Les Genevez

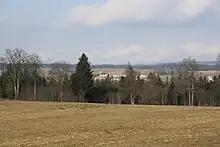
Les Genevez and surrounding countryside

Les Genevez has an area of . Of this area, or 53.8% is used for agricultural purposes, while or 41.4% is forested. Of the rest of the land, or 3.6% is settled (buildings or roads), or 0.1% is either rivers or lakes and or 1.0% is unproductive land.